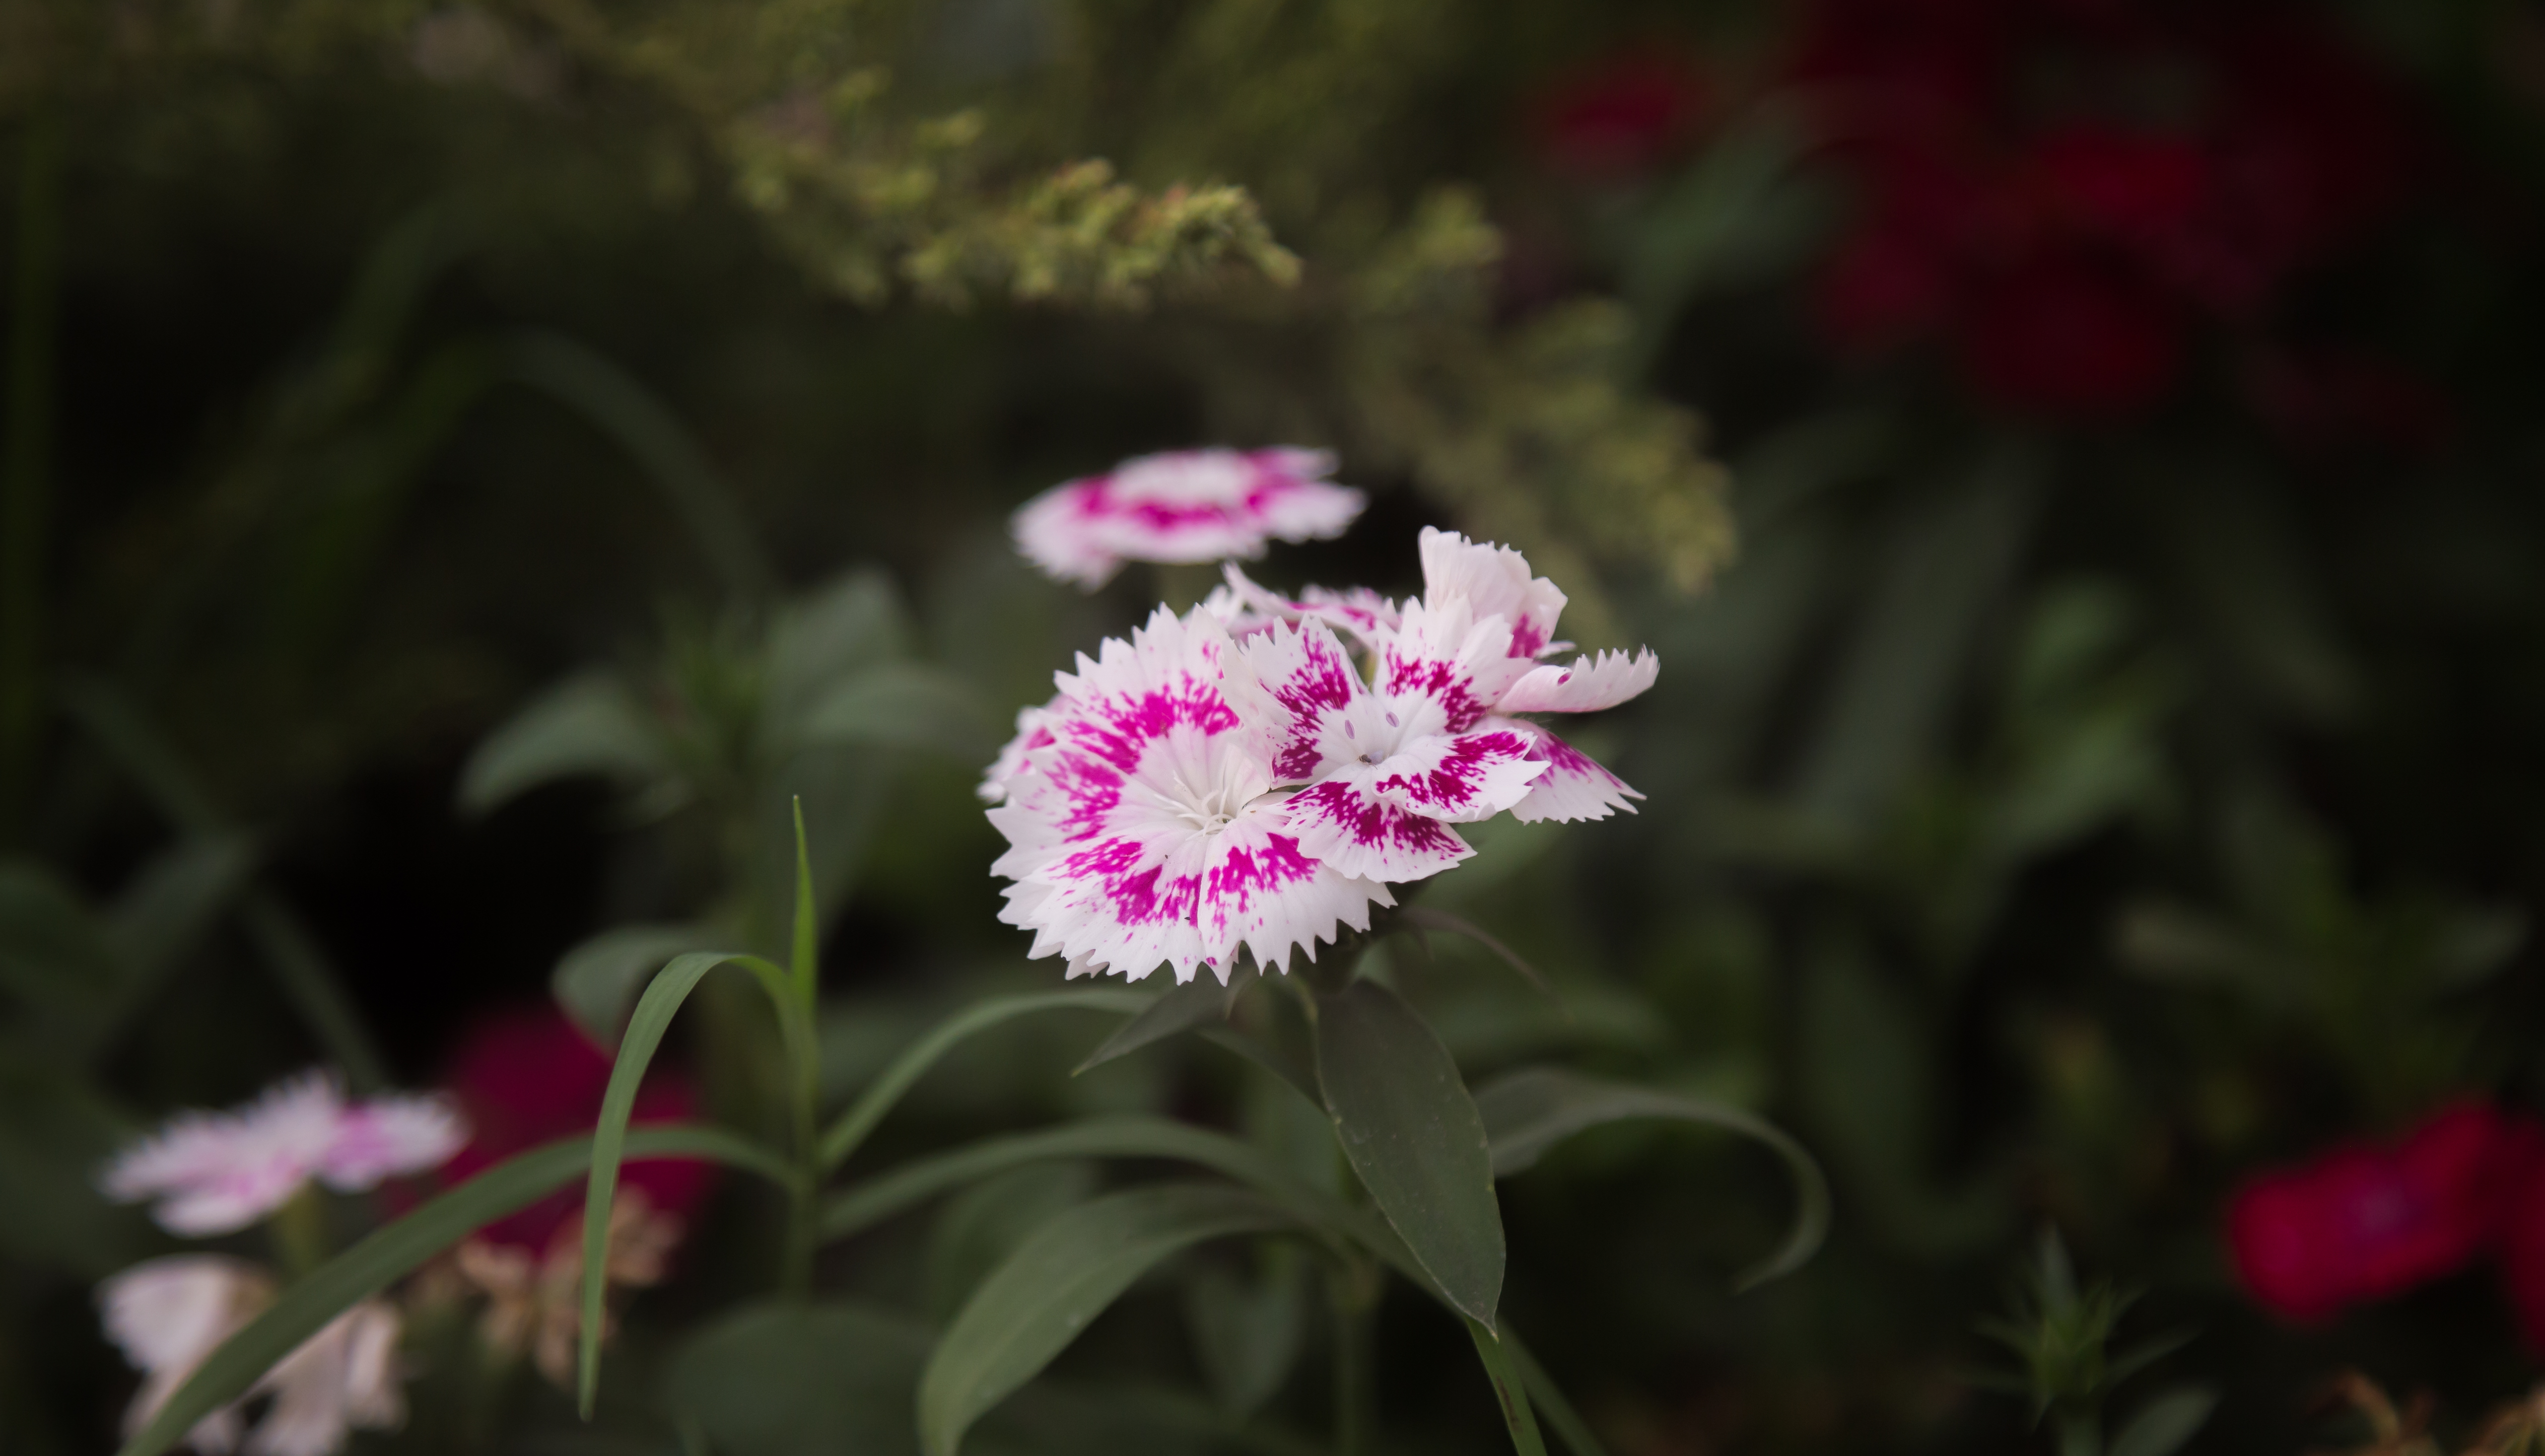
nature, blossom, growth, plant, flower, petal, bloom, summer, color, macro, botany, blooming, garden, flora, season, wildflower, flowers, close up, petals, bright, beautiful, dianthus, macro photography, flowering plant, daisy family, annual plant, land plant, pink family